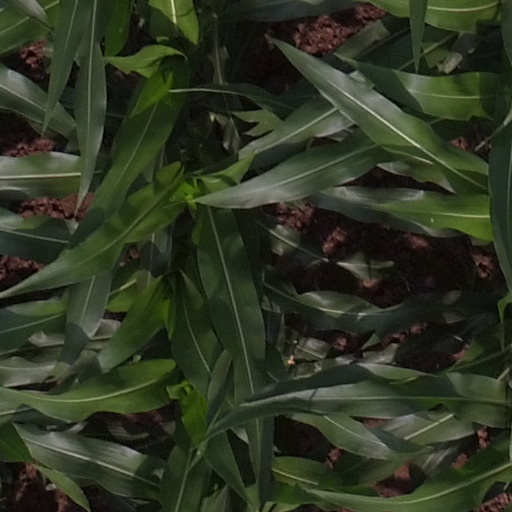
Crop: maize; corn